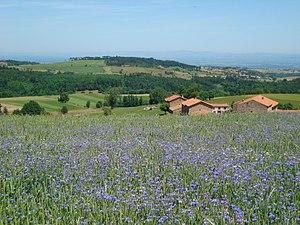
Marols est une commune française située dans le département de la Loire en région Auvergne-Rhône-Alpes, et faisant partie de Loire Forez Agglomération.